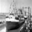
Label: ship